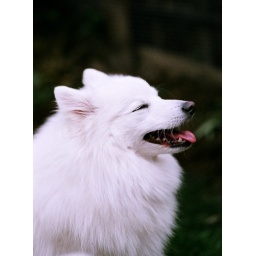
No it's not the cloud that Badger was eating in the previous photo. It's Frodo the dog